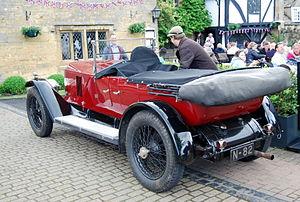
La Vauxhall 30-98 est une voiture fabriquée par Vauxhall à Luton, Bedfordshire entre 1913 et 1927. À l'époque, la configuration la plus connue fut la Vauxhall Velox standard à quatre places à carrosserie ouverte « randonneuse ». La description de Vauxhall même était la 30-98 hp Vauxhall-Velox voiture sportive. La 30-98 est également connue par les amateurs de Vauxhall sous le code châssis « E ».